Fernando Di Laura Frattura

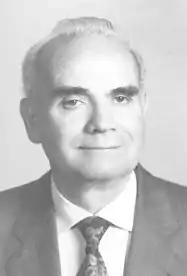
Fernando Di Laura

Fernando Di Laura Frattura (24 May 1932 – 9 September 2015) was an Italian politician. He served as the President of Molise, a region in southern Italy, from 1988 until 1990, as well as a member of the national Chamber of Deputies from 1992 to 1994 during the Eleventh Legislature. He was a prominent member of the former Christian Democracy Party (DC).